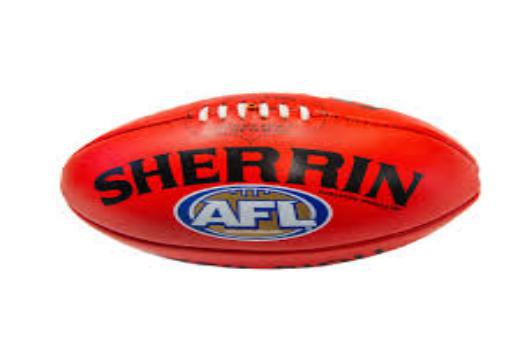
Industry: Sports